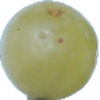
Label: Grape White 1